Louis-Martin Lebeuf

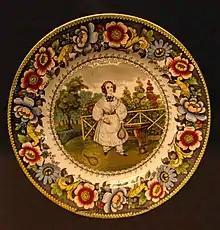
Faience plate with printed and painted decoration, Creil

Lebeuf was director of the Creil-Montereau faience works for the Société Lebeuf et Millet from 1840 until his death.